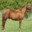
Label: horse